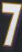
Number: 7